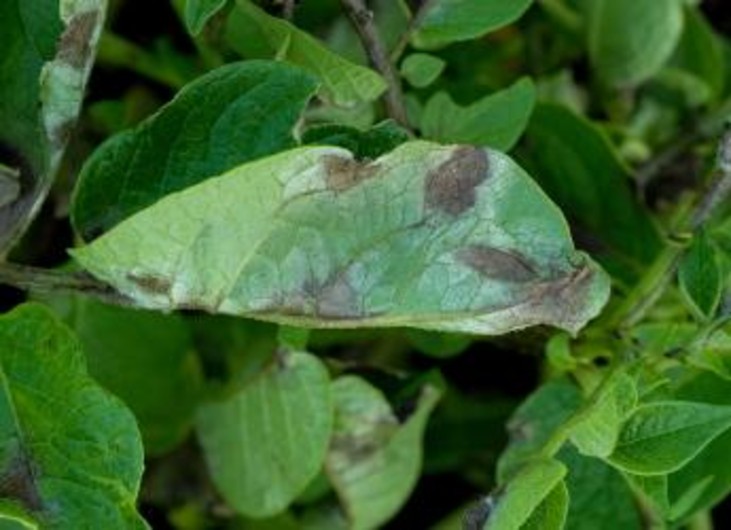
Plant: Potato
Disease: potato late blight